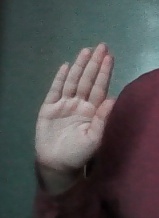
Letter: seen